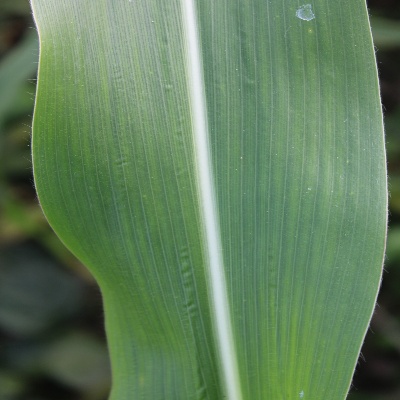
Crop: Maize
Condition: healthy